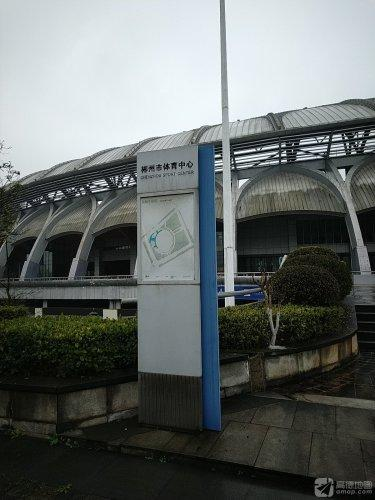
地标名称：郴州市体育中心
所在城市：郴州市·苏仙区